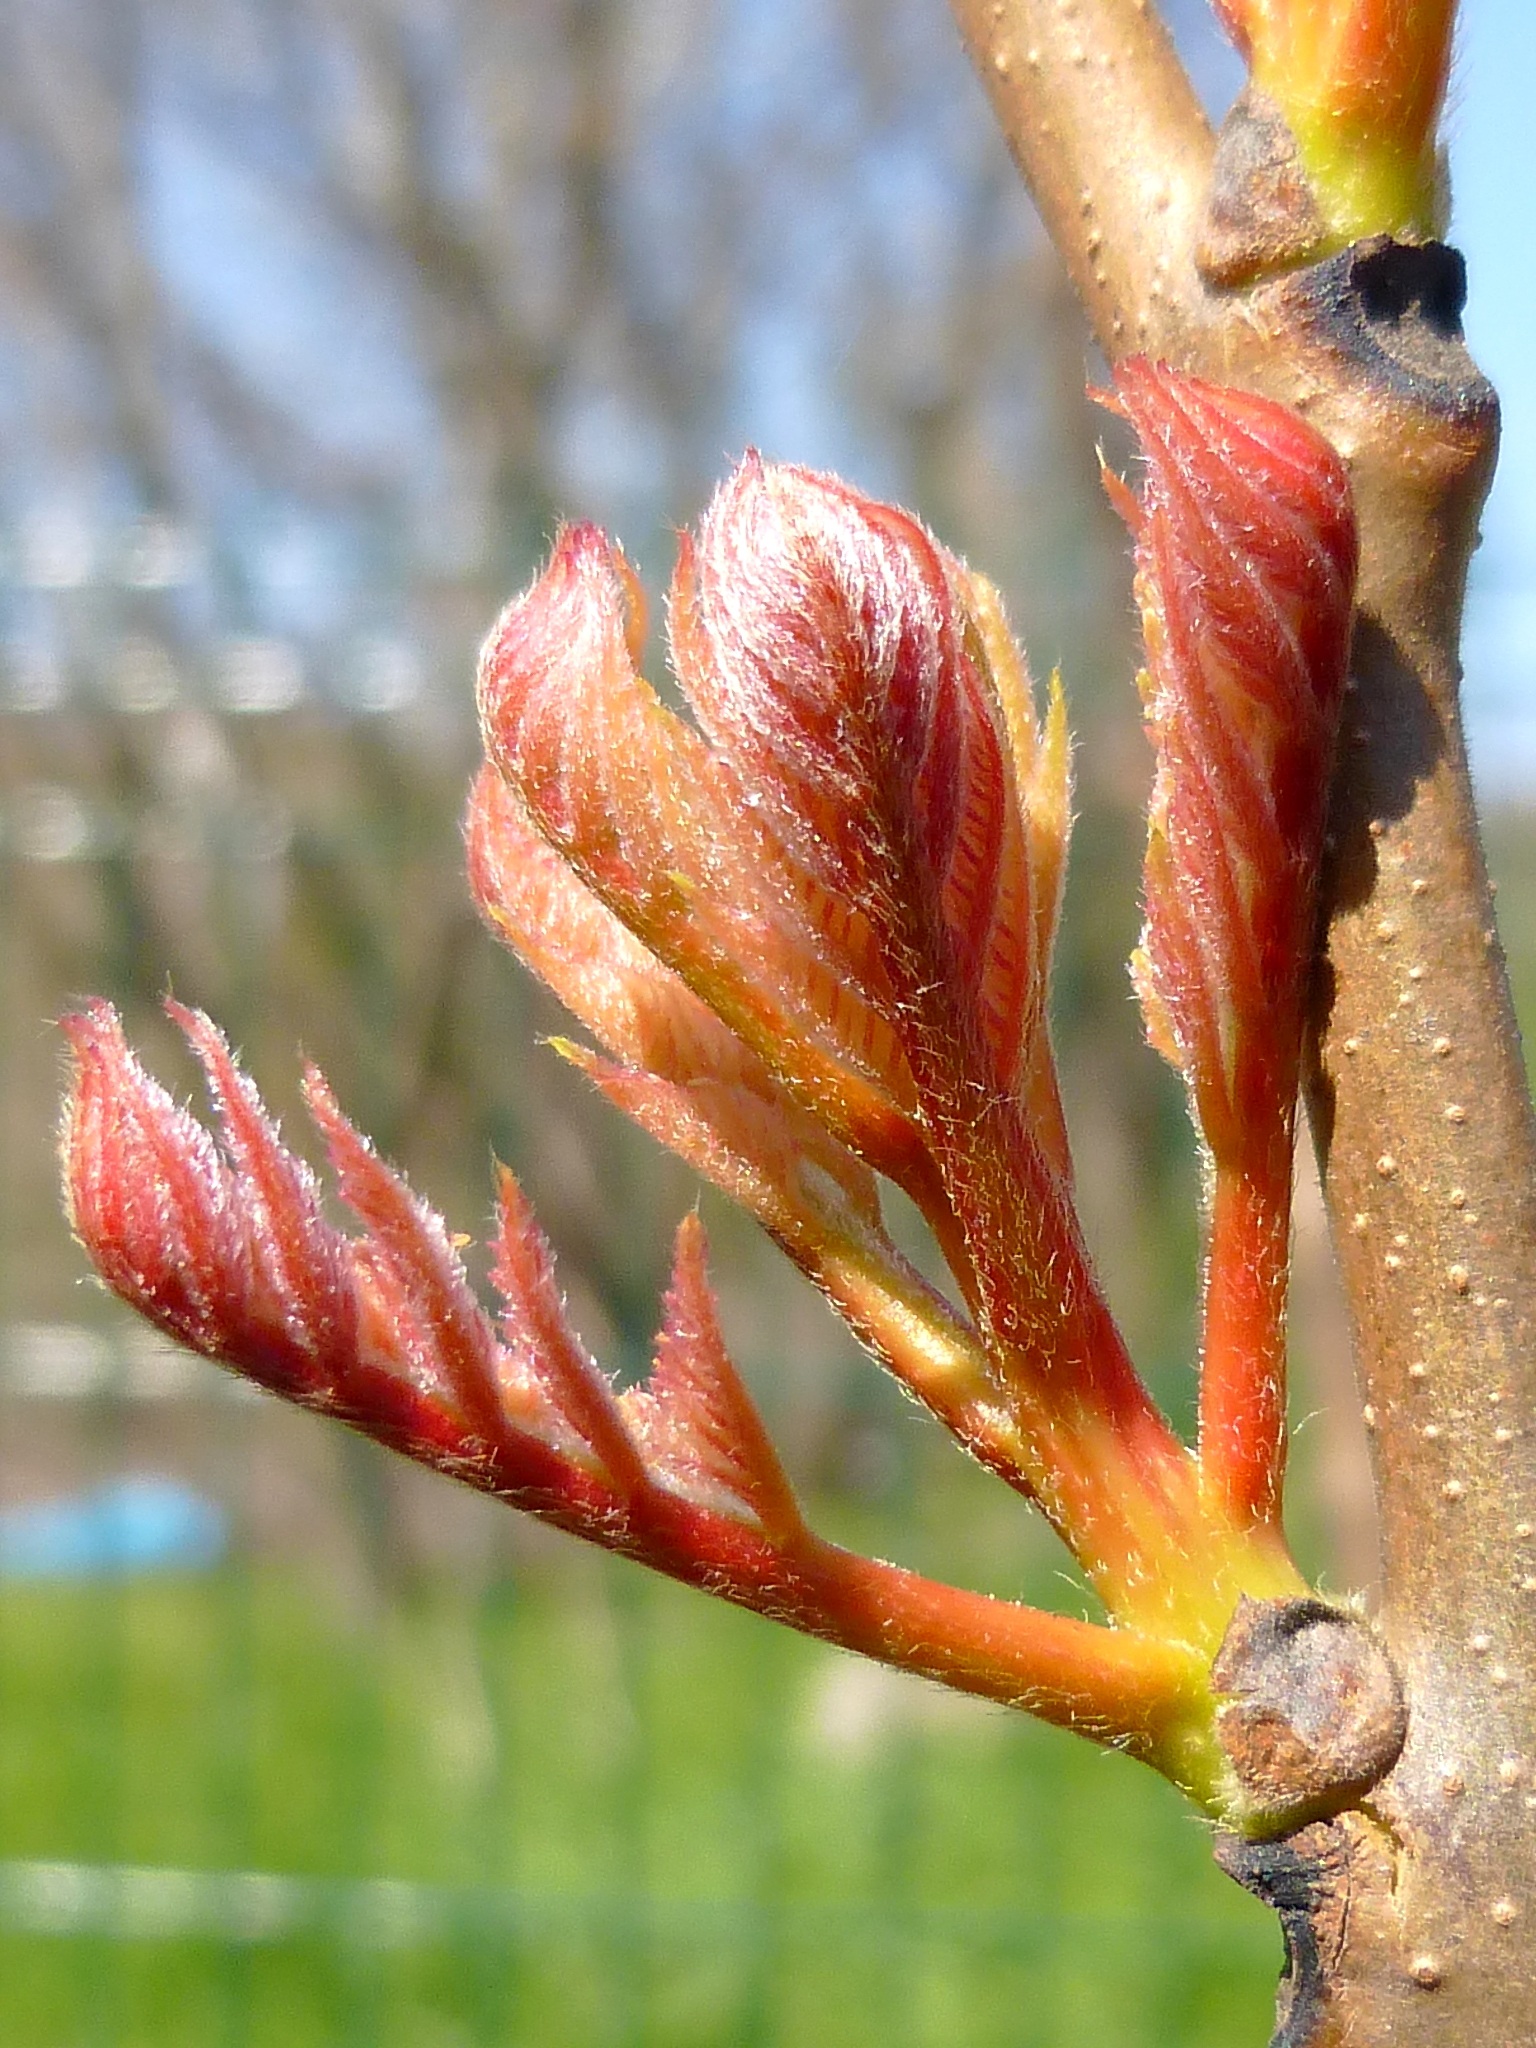
tree, nature, branch, plant, wood, sunlight, leaf, flower, foliage, spring, produce, drive, autumn, botany, flora, season, twig, close up, shrub, bud, macro photography, flowering plant, plant stem, woody plant, land plant